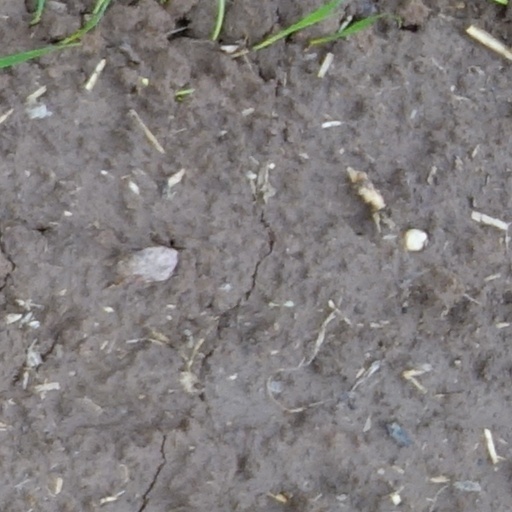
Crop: wheat